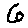
Label: 6